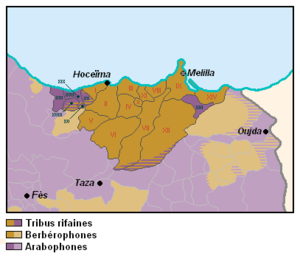
Carte ethno-linguistique du Rif, crop depuis File:Nord du Maroc, carte ethno-linguistique.PNG -Travail personnel-
Les Rifains sont une ethnie berbère du nord du Maroc.